Dangi cattle

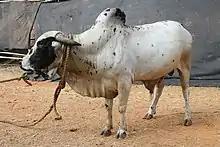
Dangi Bull

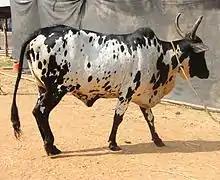
Dangi Cow

Dangi (Marathi:डांगी) is an indigenous cattle breed of India. It originated in the hilly tracts of Dangs comprising the Nasik and Ahmednagar districts in the state of Maharashtra. The breed is medium to large in body size. They are a very good draught breed and known for their adaptability to heavy rainfall areas. The skin of this breed secretes an oil element that enables them to tolerate heavy rains.